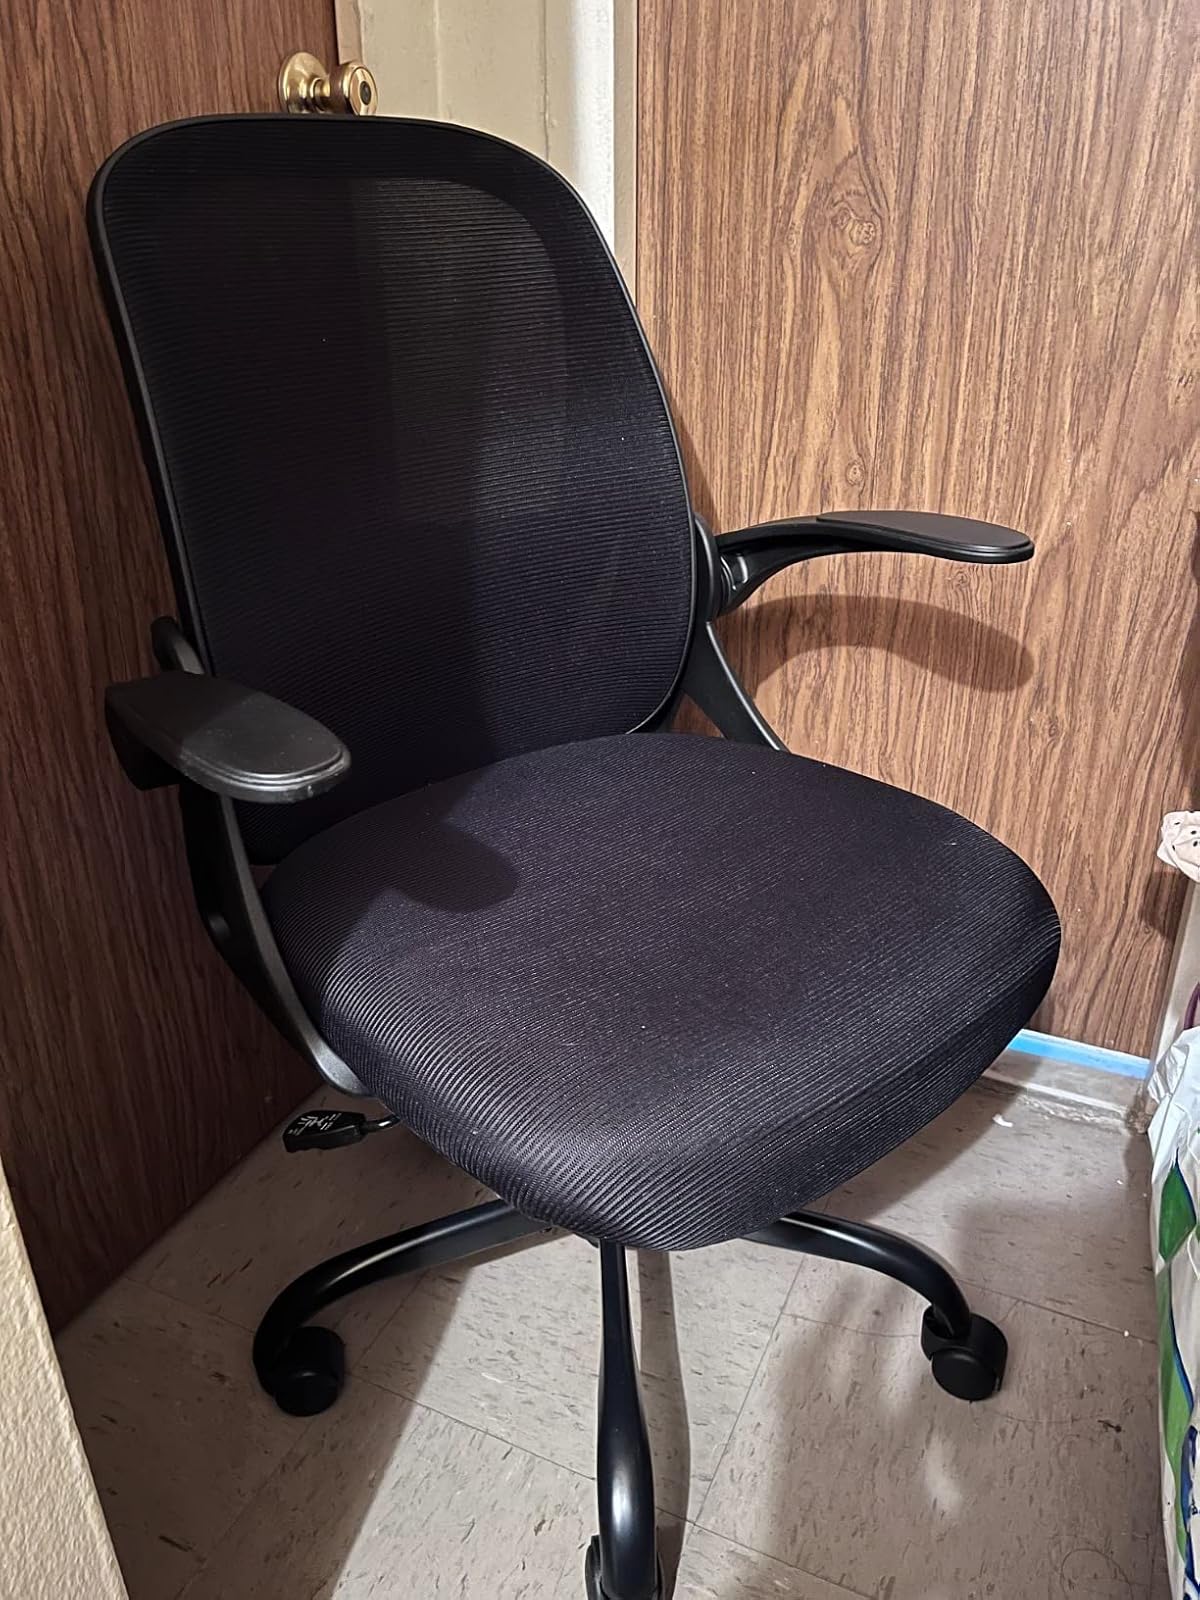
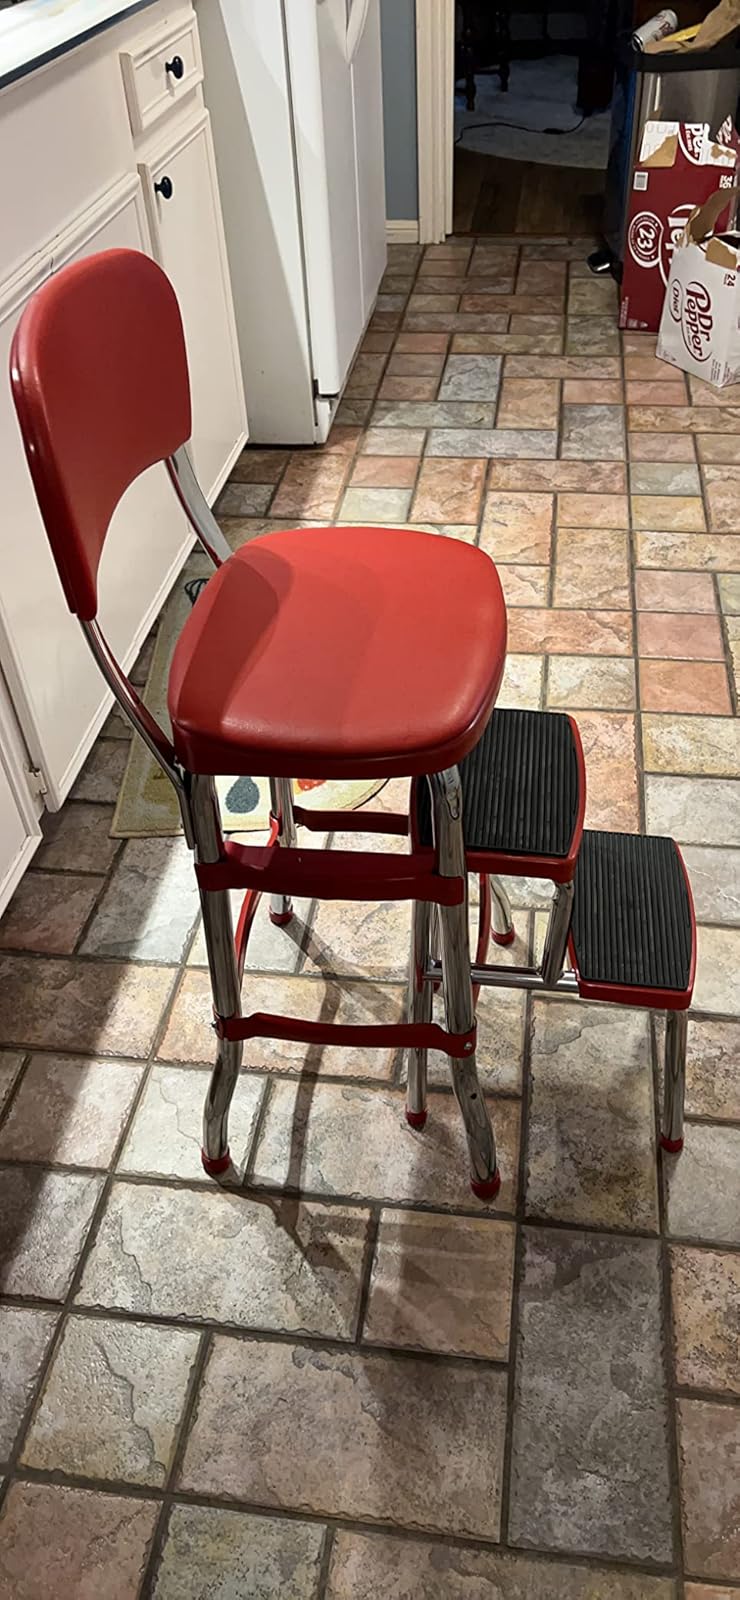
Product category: items_chair
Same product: no